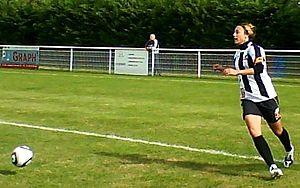
Sandrine Soubeyrand